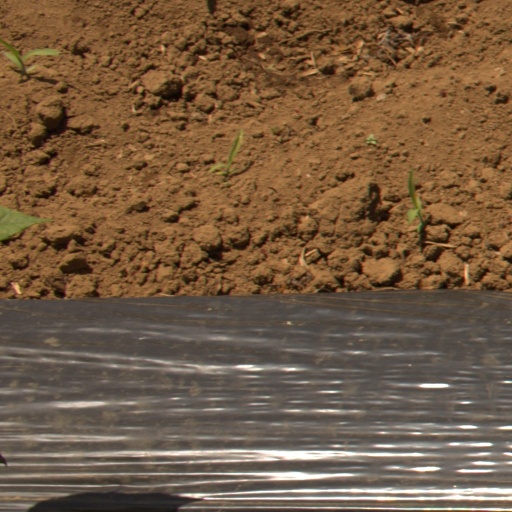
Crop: Jerusalem artichoke